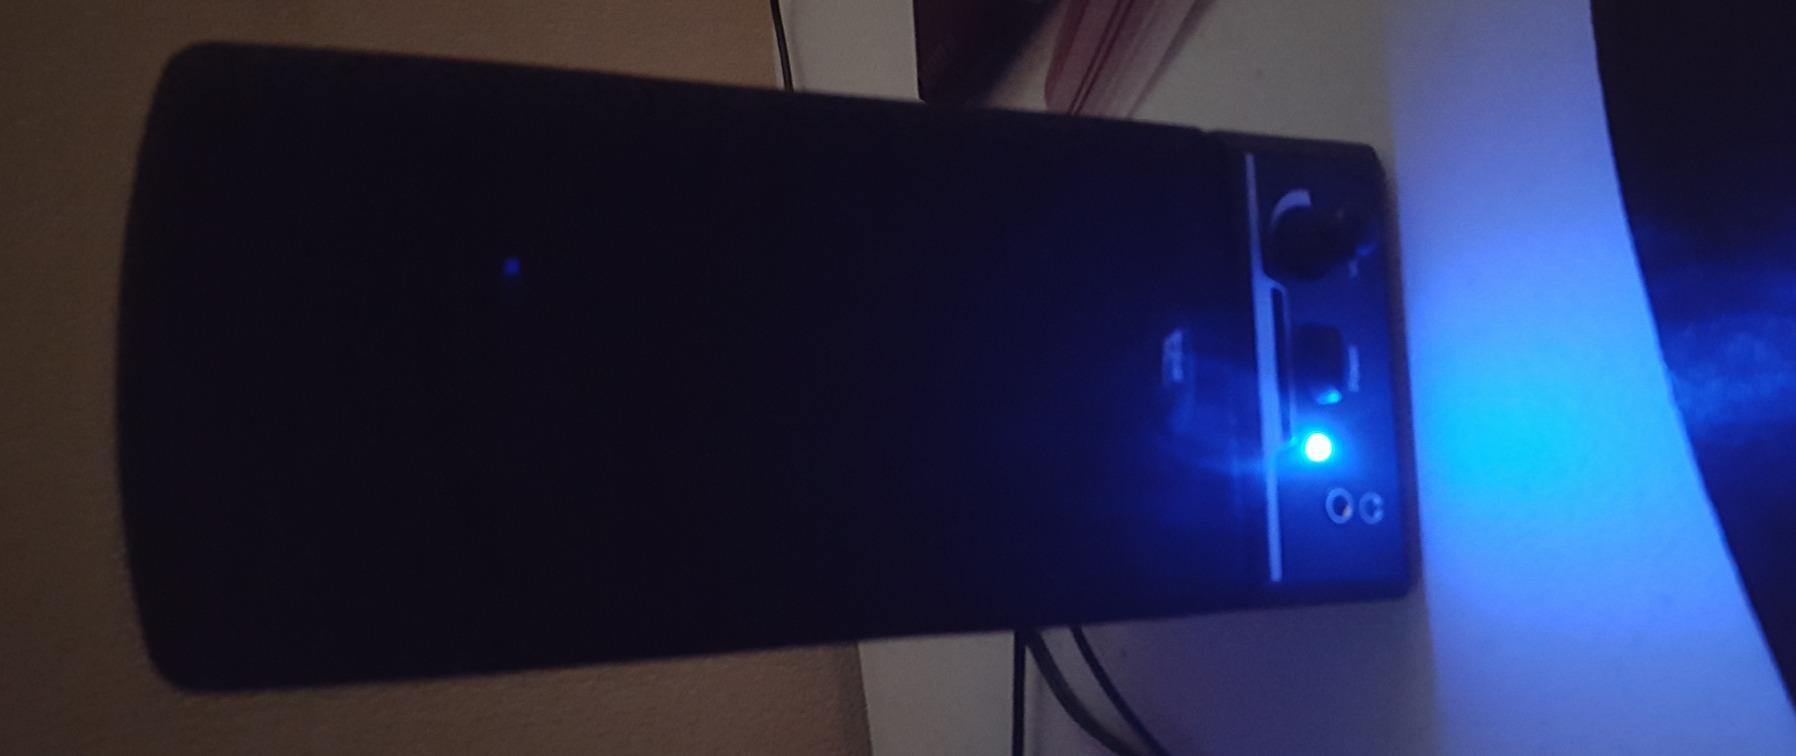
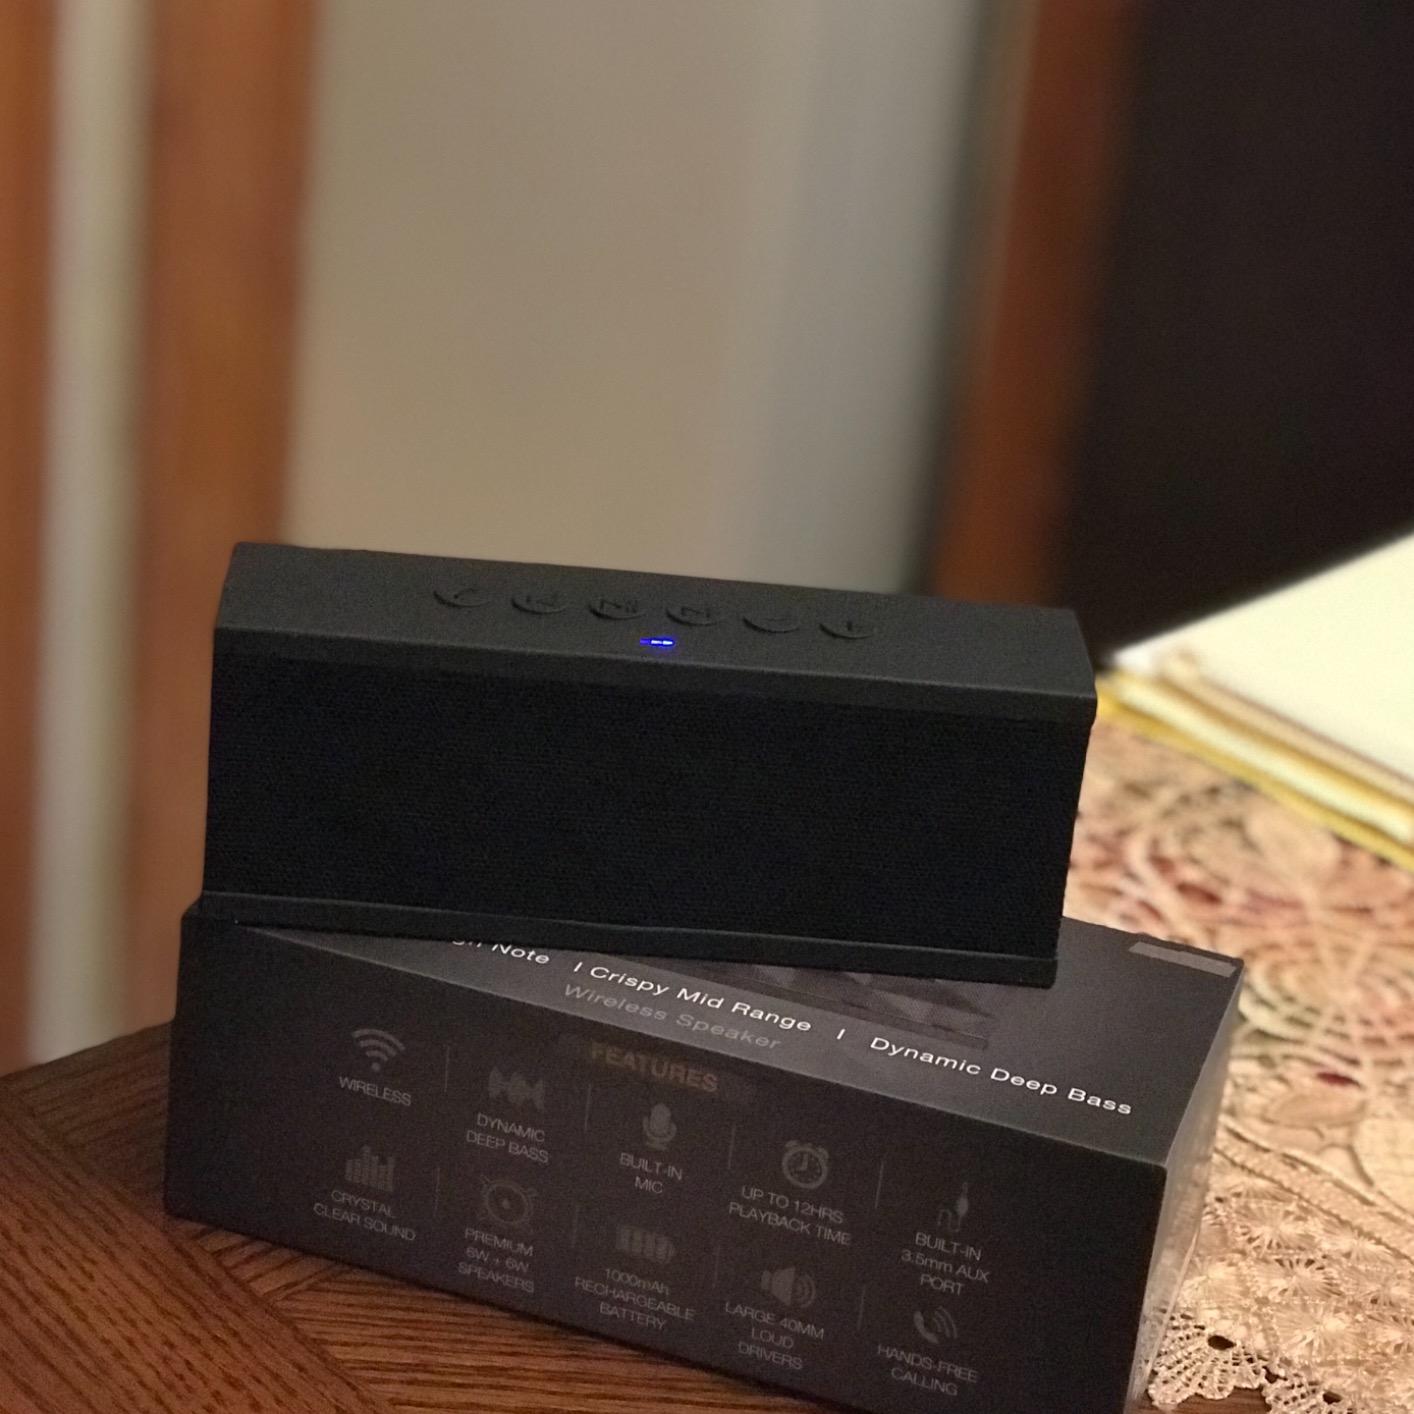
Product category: speaker
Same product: no